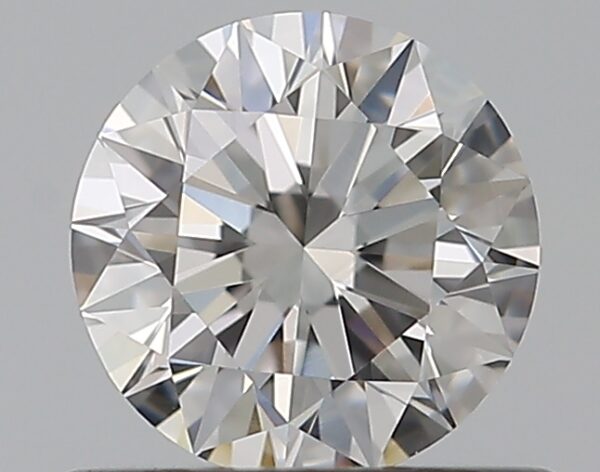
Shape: round
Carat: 0.5
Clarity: VVS2
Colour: F
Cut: EX
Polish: EX
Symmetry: EX
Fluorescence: N
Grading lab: GIA
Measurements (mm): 5.06 x 5.09 x 3.13